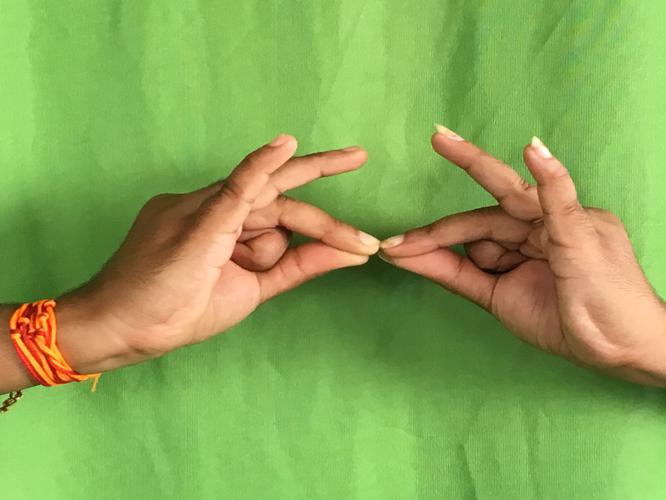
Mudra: Sakata
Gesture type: double_hand